Parnelli Jones

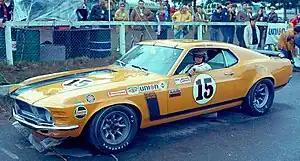
Jones's 1970 Boss 302 Mustang

Capitalizing on his long history with Ford, Parnelli joined with Bud Moore Engineering to race in the SCCA Trans-Am Championship series. In 1967, to help with the vehicle launch, Jones raced a prepped 1967 Mercury Cougar. The car was not overly competitive, however Ford did win the Manufacturers Title. Jones did not race in 1968 season. Jones returned to Bud Moore and Trans-Am in 1969 to help with the debut of the Boss 302 Mustang. Teamed with George Follmer, Jones finished second in the Drivers Championship to Mark Donohue driving a 1969 Penkse prepared Camaro. Both Moore and Jones agreed that the Firestone tires were the reason they did not win the championship due to their short life compared to Goodyear, but due to Jones's Firestone sponsorship, they were required. In 1970, Moore, Jones, and Follmer returned to dominate the 1970 Trans-Am season.